Bx1 and Bx2 buses

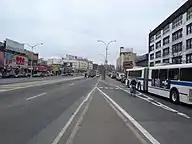
A New Flyer D60HF on the Bx1 or Bx2 at Grand Concourse/East 187th Street

Concourse Bus Line, Inc. was incorporated in early July 1921 by Major Emit Leindorf, deputy police commissioner in charge of motor transport under Mayor Hylan. The company soon began operating on the Grand Concourse as part of Hylan's "emergency bus lines". The Third Avenue Railway obtained an injunction against the operation on early March 1923, leading the city to assign two franchises to the company in mid-April, from Grand Concourse and Mosholu Parkway south to Fifth Avenue (Harlem, Manhattan) and Melrose Avenue and 150th Street (The Hub, Bronx). Along with a route to the Rockaways, the Concourse service was one of only two of Hylan's lines unaffected by a July 1923 injunction, since they had franchises, but were discontinued anyway by September 1924 due to the failure of the five-cent fare to pay the costs.